Denison smock

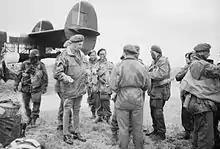
The Airborne Assault: Major-General Richard Gale, GOC 6th Airborne Division, talking to troops of 5th Parachute Brigade before they emplane in an Albemarle at Royal Air Force Harwell on the evening of 4 or 5 June

The smock was most commonly associated with British and Commonwealth airborne units, and the Special Air Service Regiment, after D-Day, but its initial use was by members of the Special Operations Executive (SOE), parachuted or landed into enemy territory between 1941 and 1944. In the early smocks the colours were meant to be impermanent and wash out, leaving the garment looking like a typical French artisan or labourer's chemise, and thus, hopefully, aiding the wearer's "Escape and Evasion" chances. As the newly formed Airborne Forces expanded, so the need for smocks grew, meaning that they were by now screen printed for easier production.